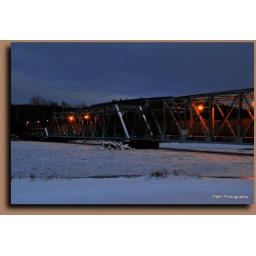
This old Rail Road Bridge has been converted into a walking bridge over the Androscoggin River